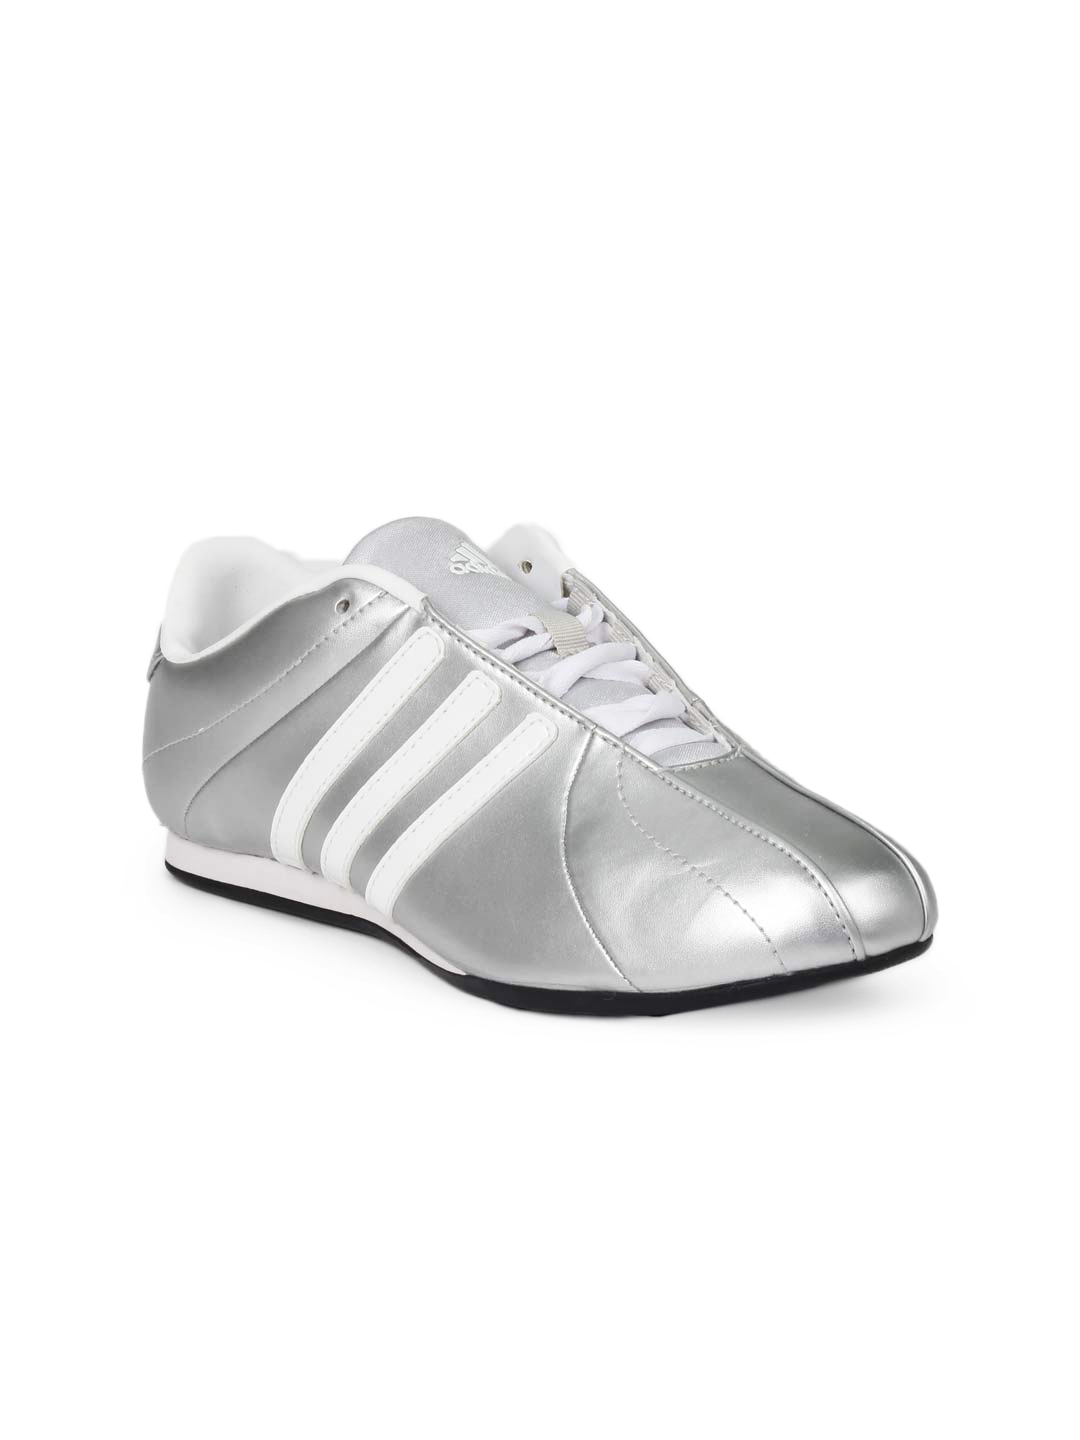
ADIDAS Women Silver Magique Shoes
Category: Footwear / Shoes / Casual Shoes
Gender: Women
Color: Silver
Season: Summer 2012
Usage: Casual